MTV Thailand

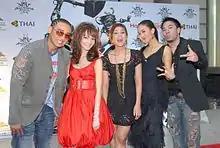
VJs of MTV Thailand

"MTV News" is presented in Thai language on TITV (free TV). It was first aired on November 2, 2007, Friday night, 00.30-01.00. "MTV News" is presented by VJ Nicky VJ Poom and VJ Waew.